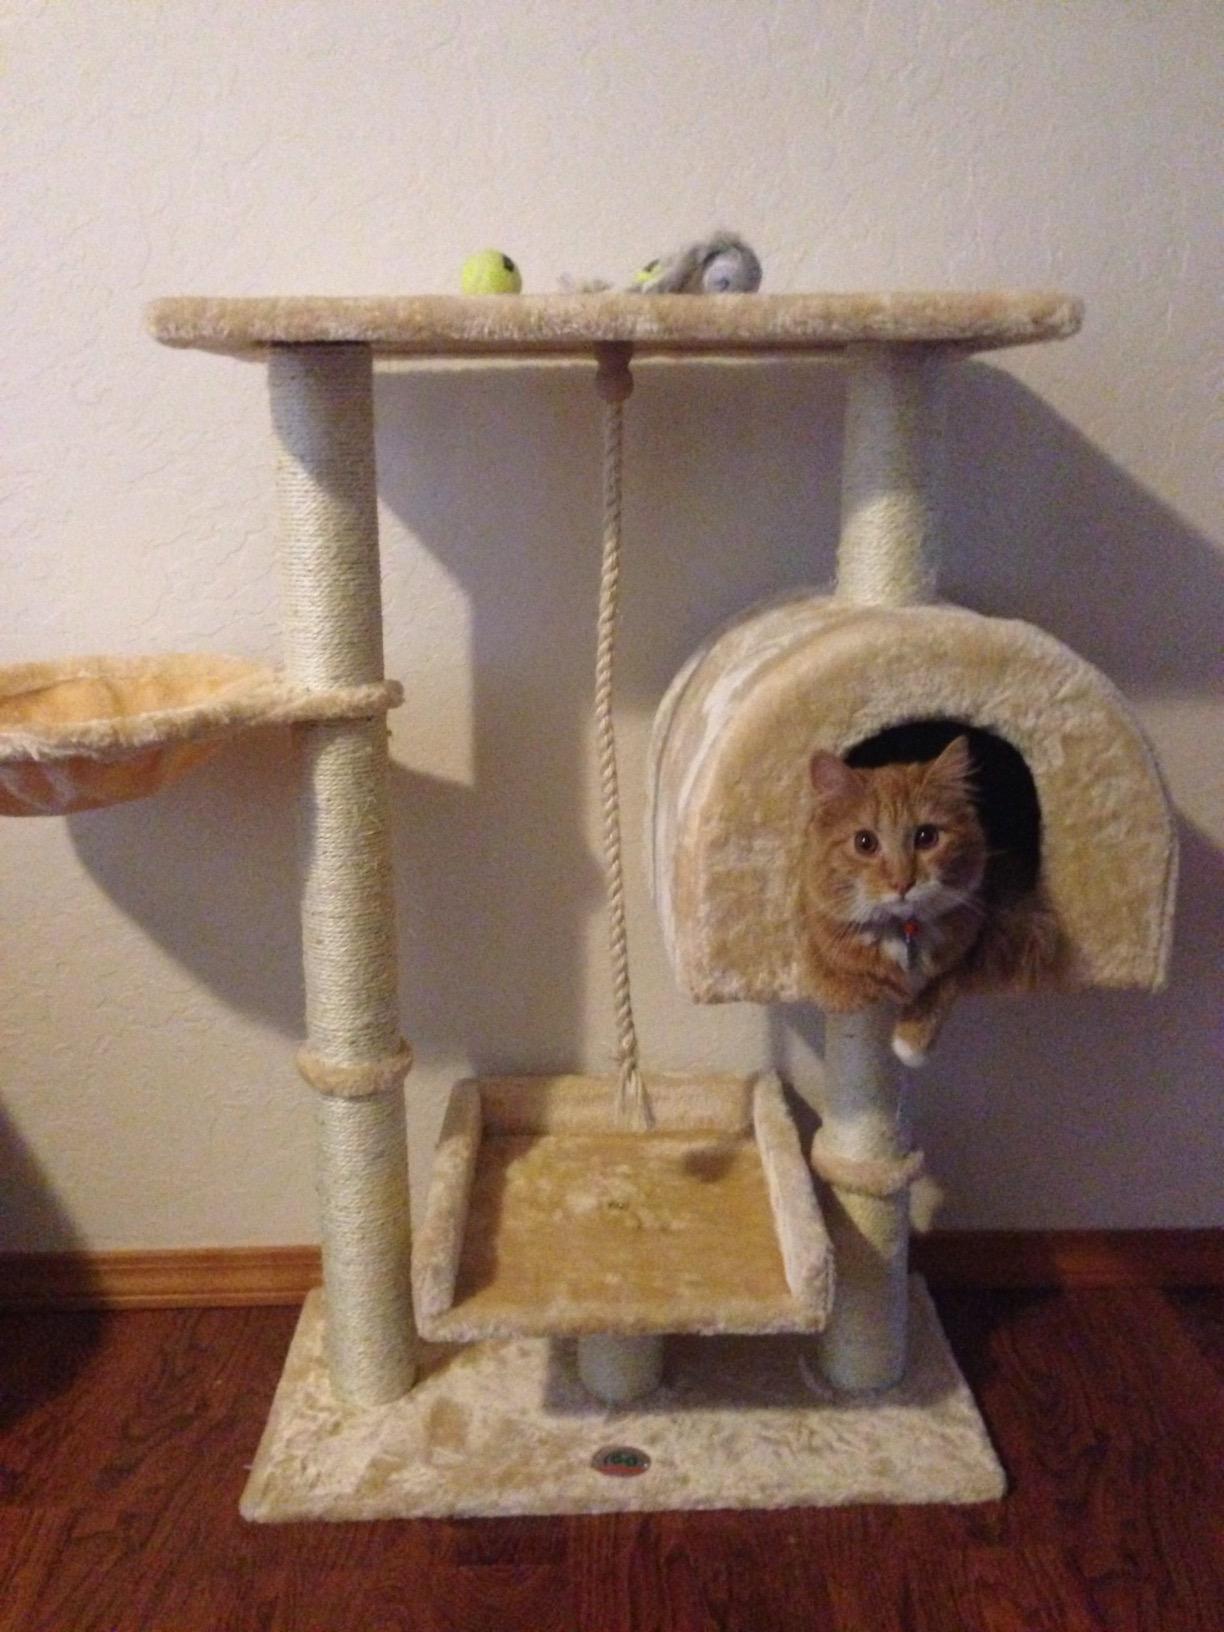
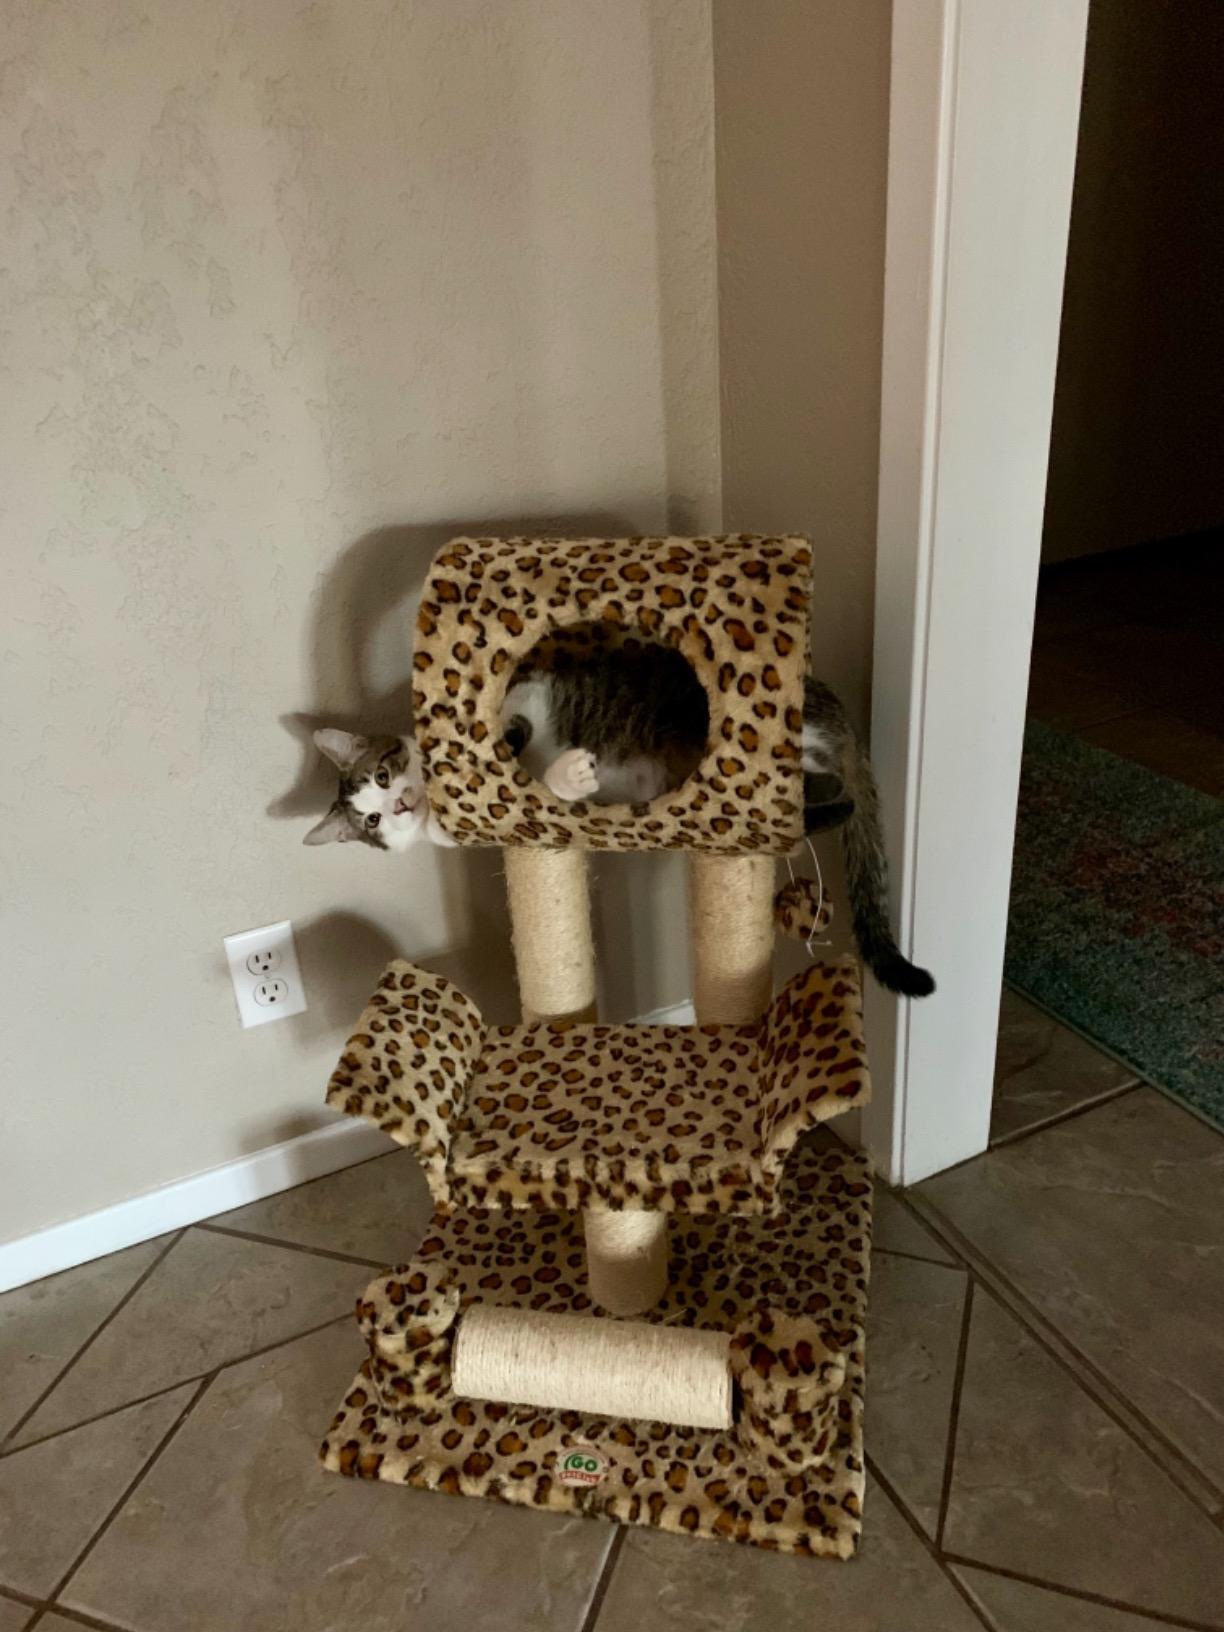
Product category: items_cat tree
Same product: no